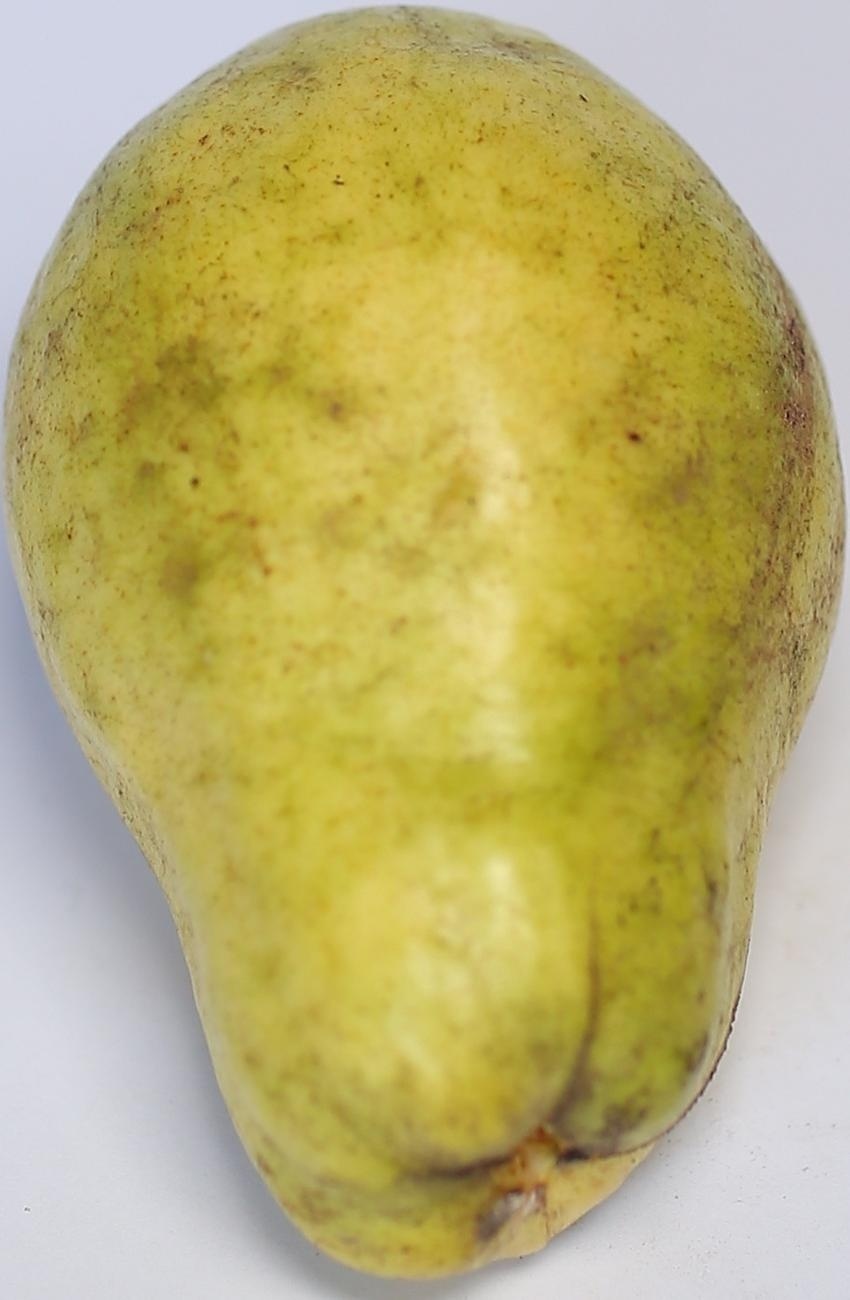
Maturity: mature-green
Variety: thadhrami